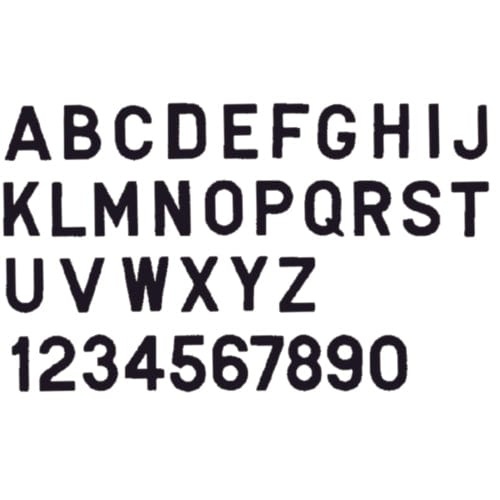
Seachoice Gothic Letter Black N 10-pk #74261
Seachoice 74261 Letters & Numbers 3" Gothic Letter "N" - Black - Pack of 10 3" Gothic letters include a pressure-sensitive adhesive backing. Meets state registration requirements. Normalized SKU: 74261 UPC Code: 719249742618
Brand: SEACHOICE
Category: Office Supplies > General Office Supplies > Labels & Tags > Label Clips